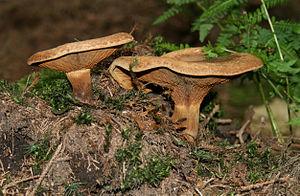
Le sporophore, appelé aussi sporocarpe ou autrefois carpophore, est l'appareil reproducteur des champignons dits supérieurs. C'est, dans le langage populaire et littéraire, l'organe de la « fructification » du champignon et pas seulement du mycélium des champignons. Il contient les sporocystes qui se différencient dans l'hyménium et qui produisent par reproduction sexuée des méiospores, sous diverses formes.